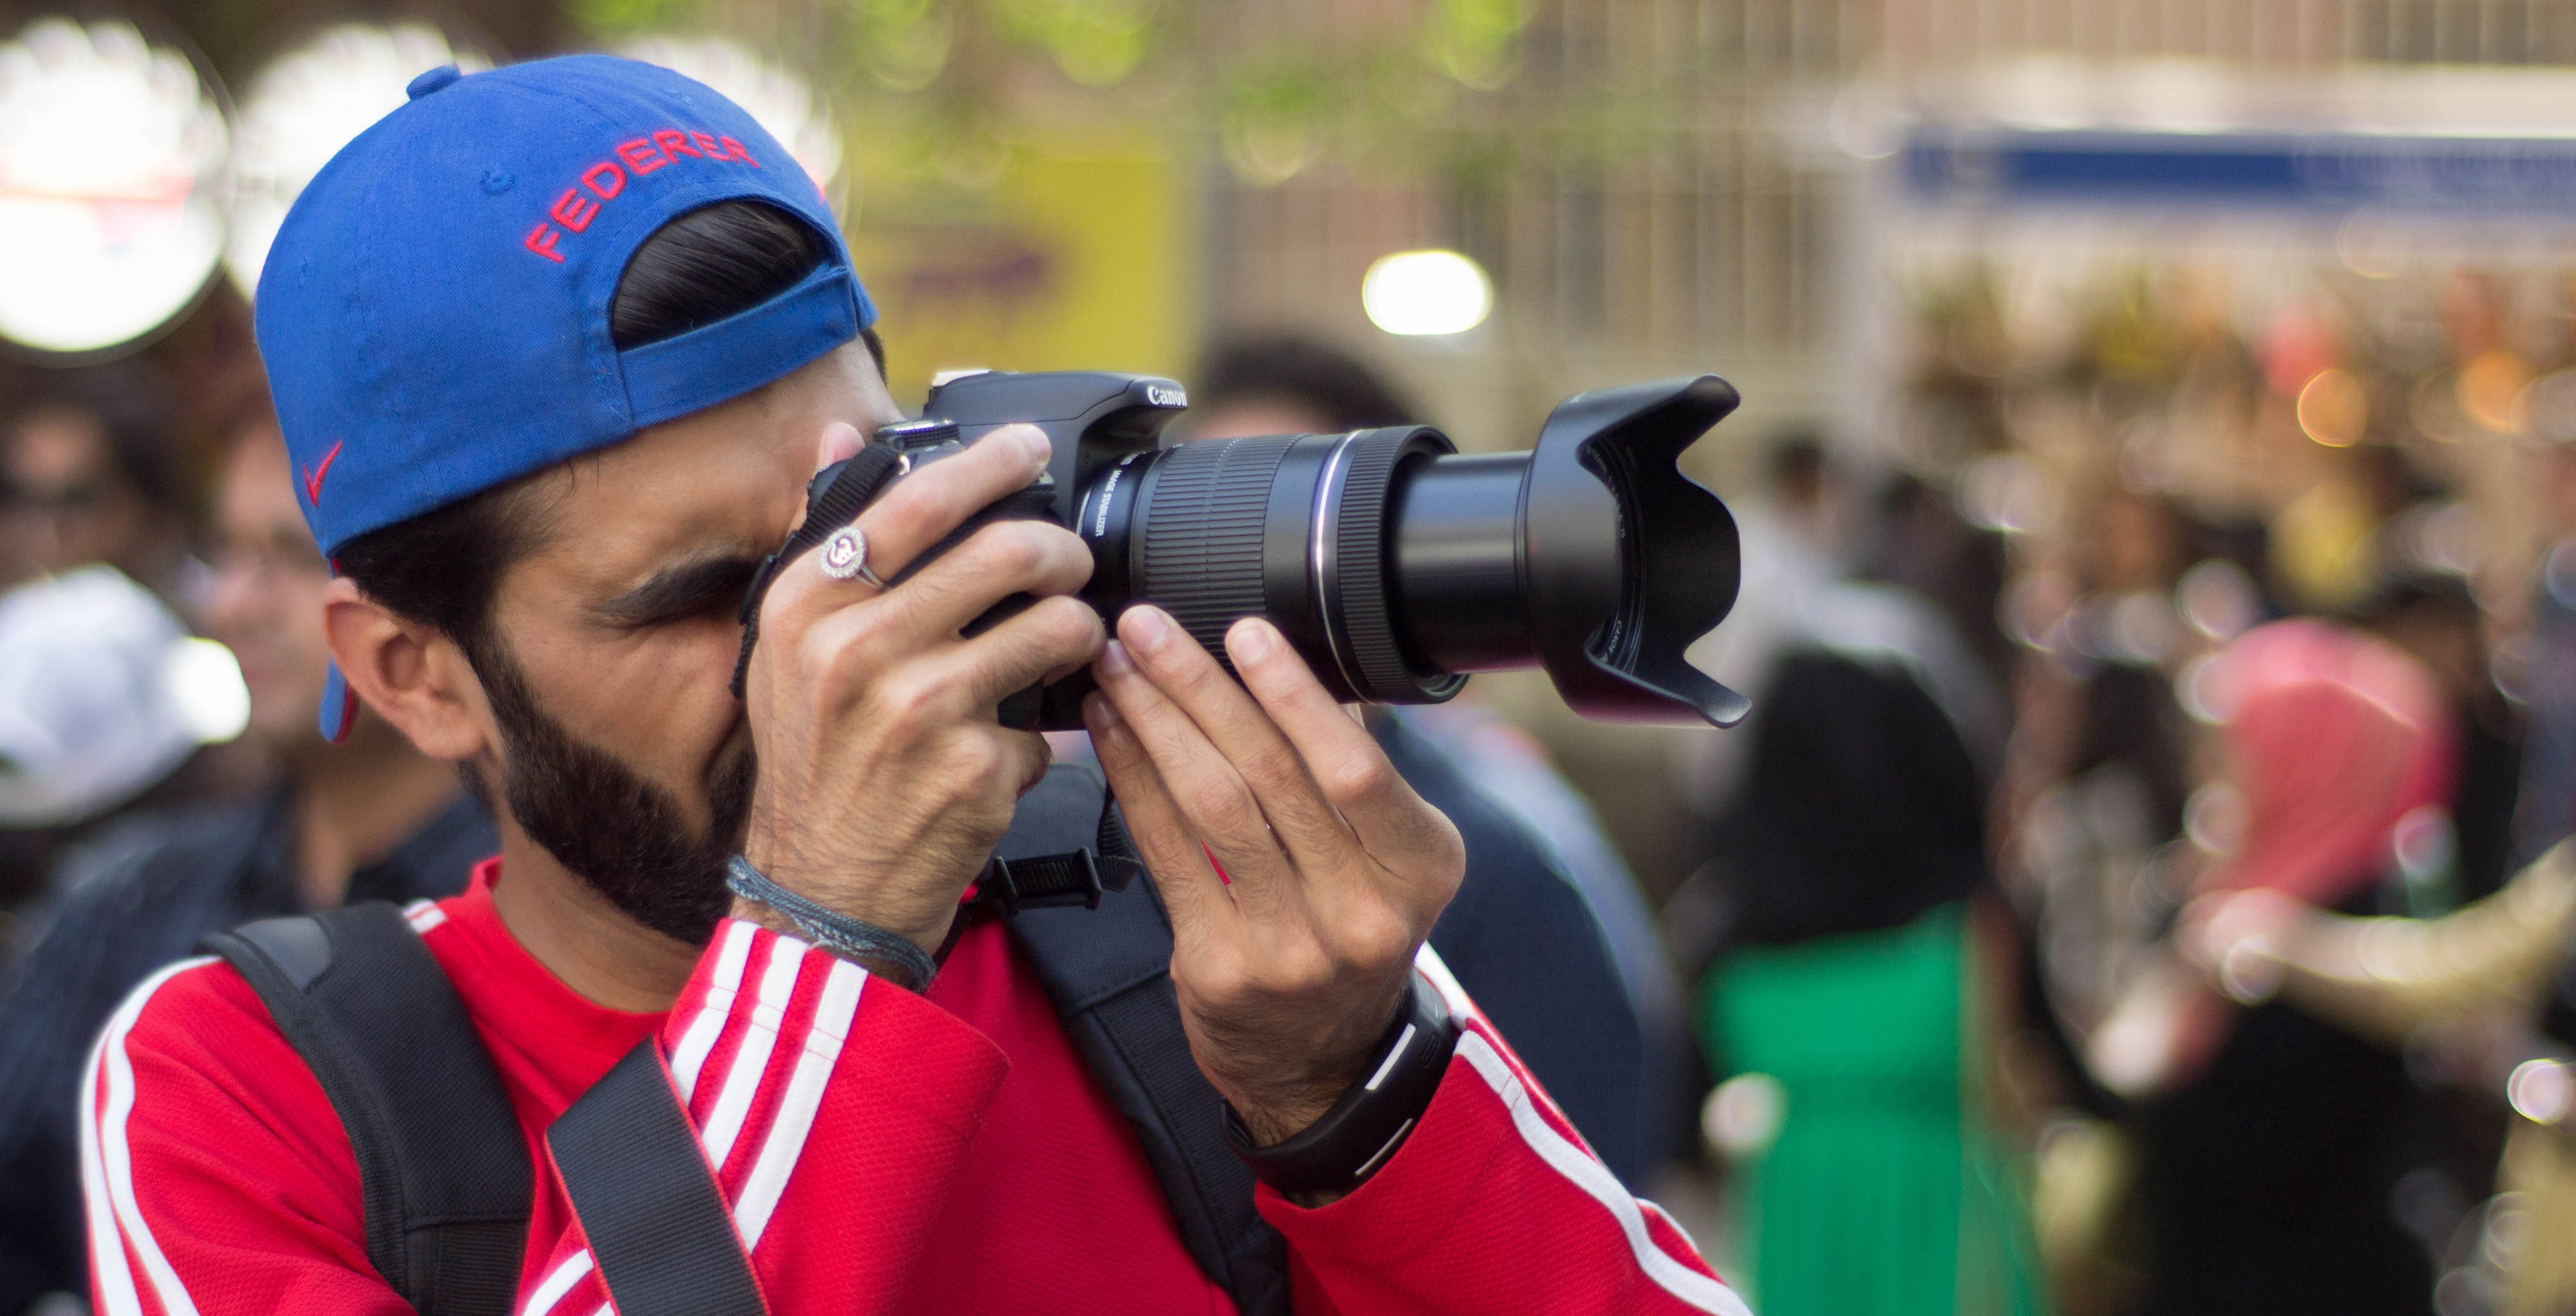
person, camera, photography, photographer, crowd, canon, photographic equipment, taking photo, sports, camera lens, cameraman, endurance sports, holding camera, public domain images